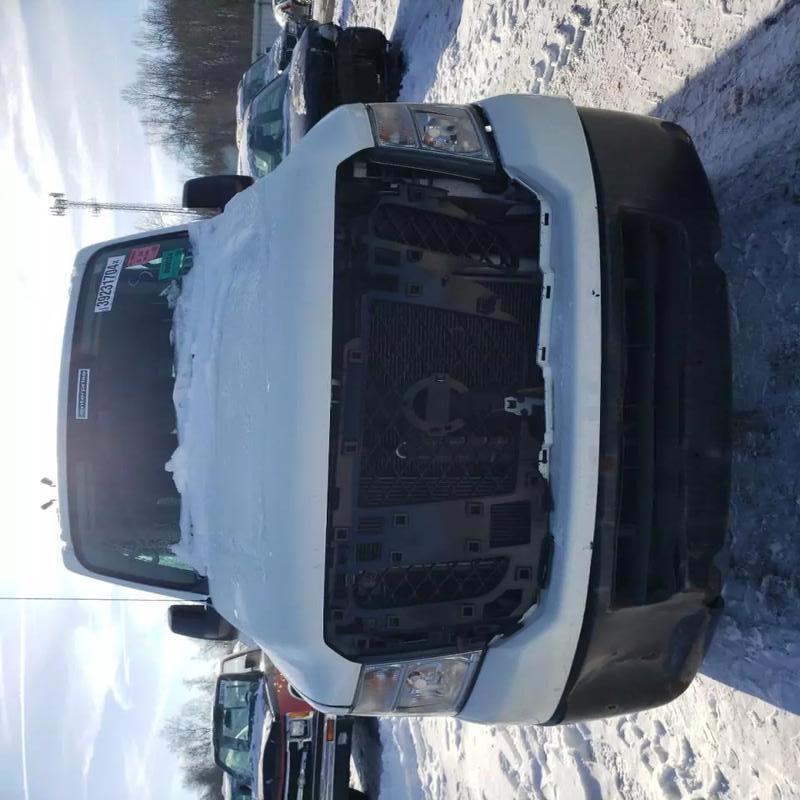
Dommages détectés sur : pare-choc avant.
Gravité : mineur